Tayto (Northern Ireland)

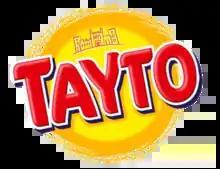
Logo until 2019.

Tayto (Northern Ireland) was formed in 1956 by the Hutchinson family and licensed the name and recipes from Tayto Crisps formed two years prior in the Republic of Ireland. The two companies operate entirely separately but have a similar range of products.